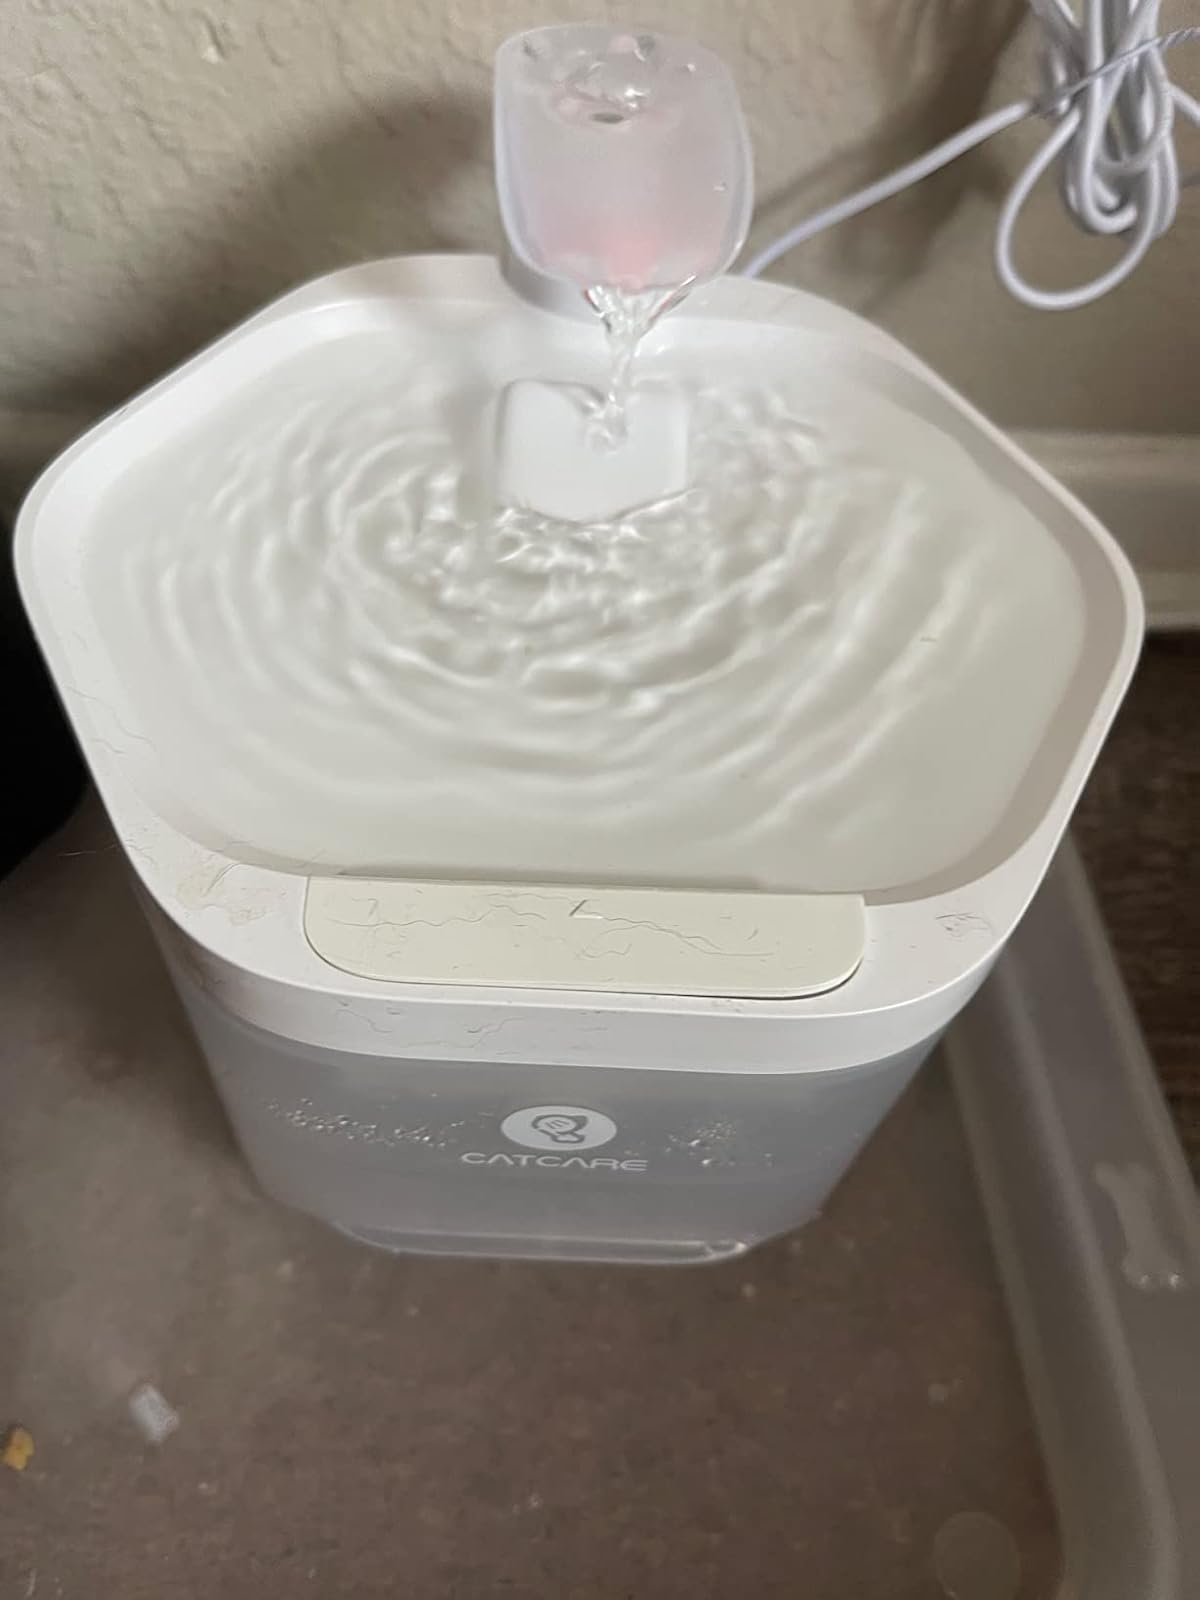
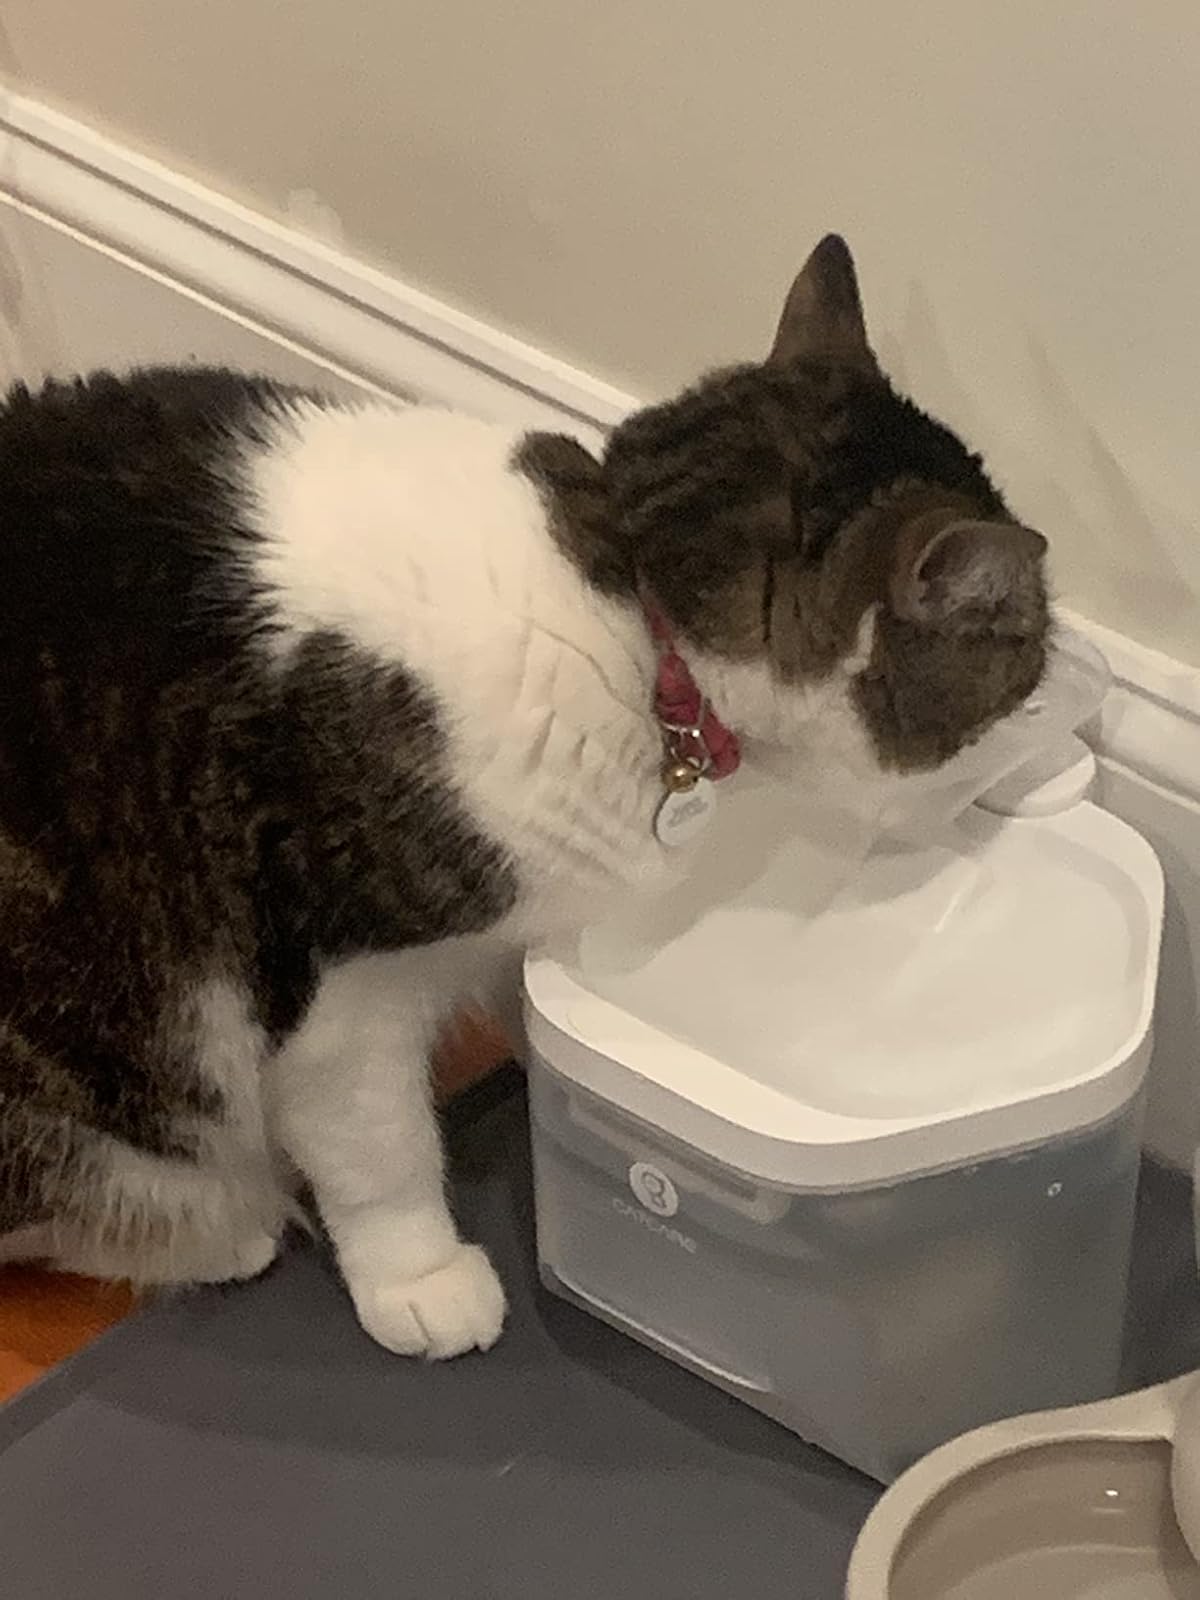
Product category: items_bowl
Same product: yes